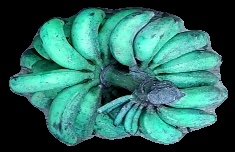
Variety: rasbale
Grade: grade3